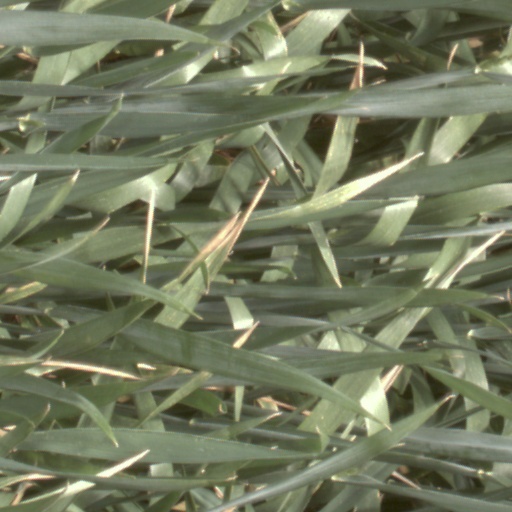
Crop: wheat